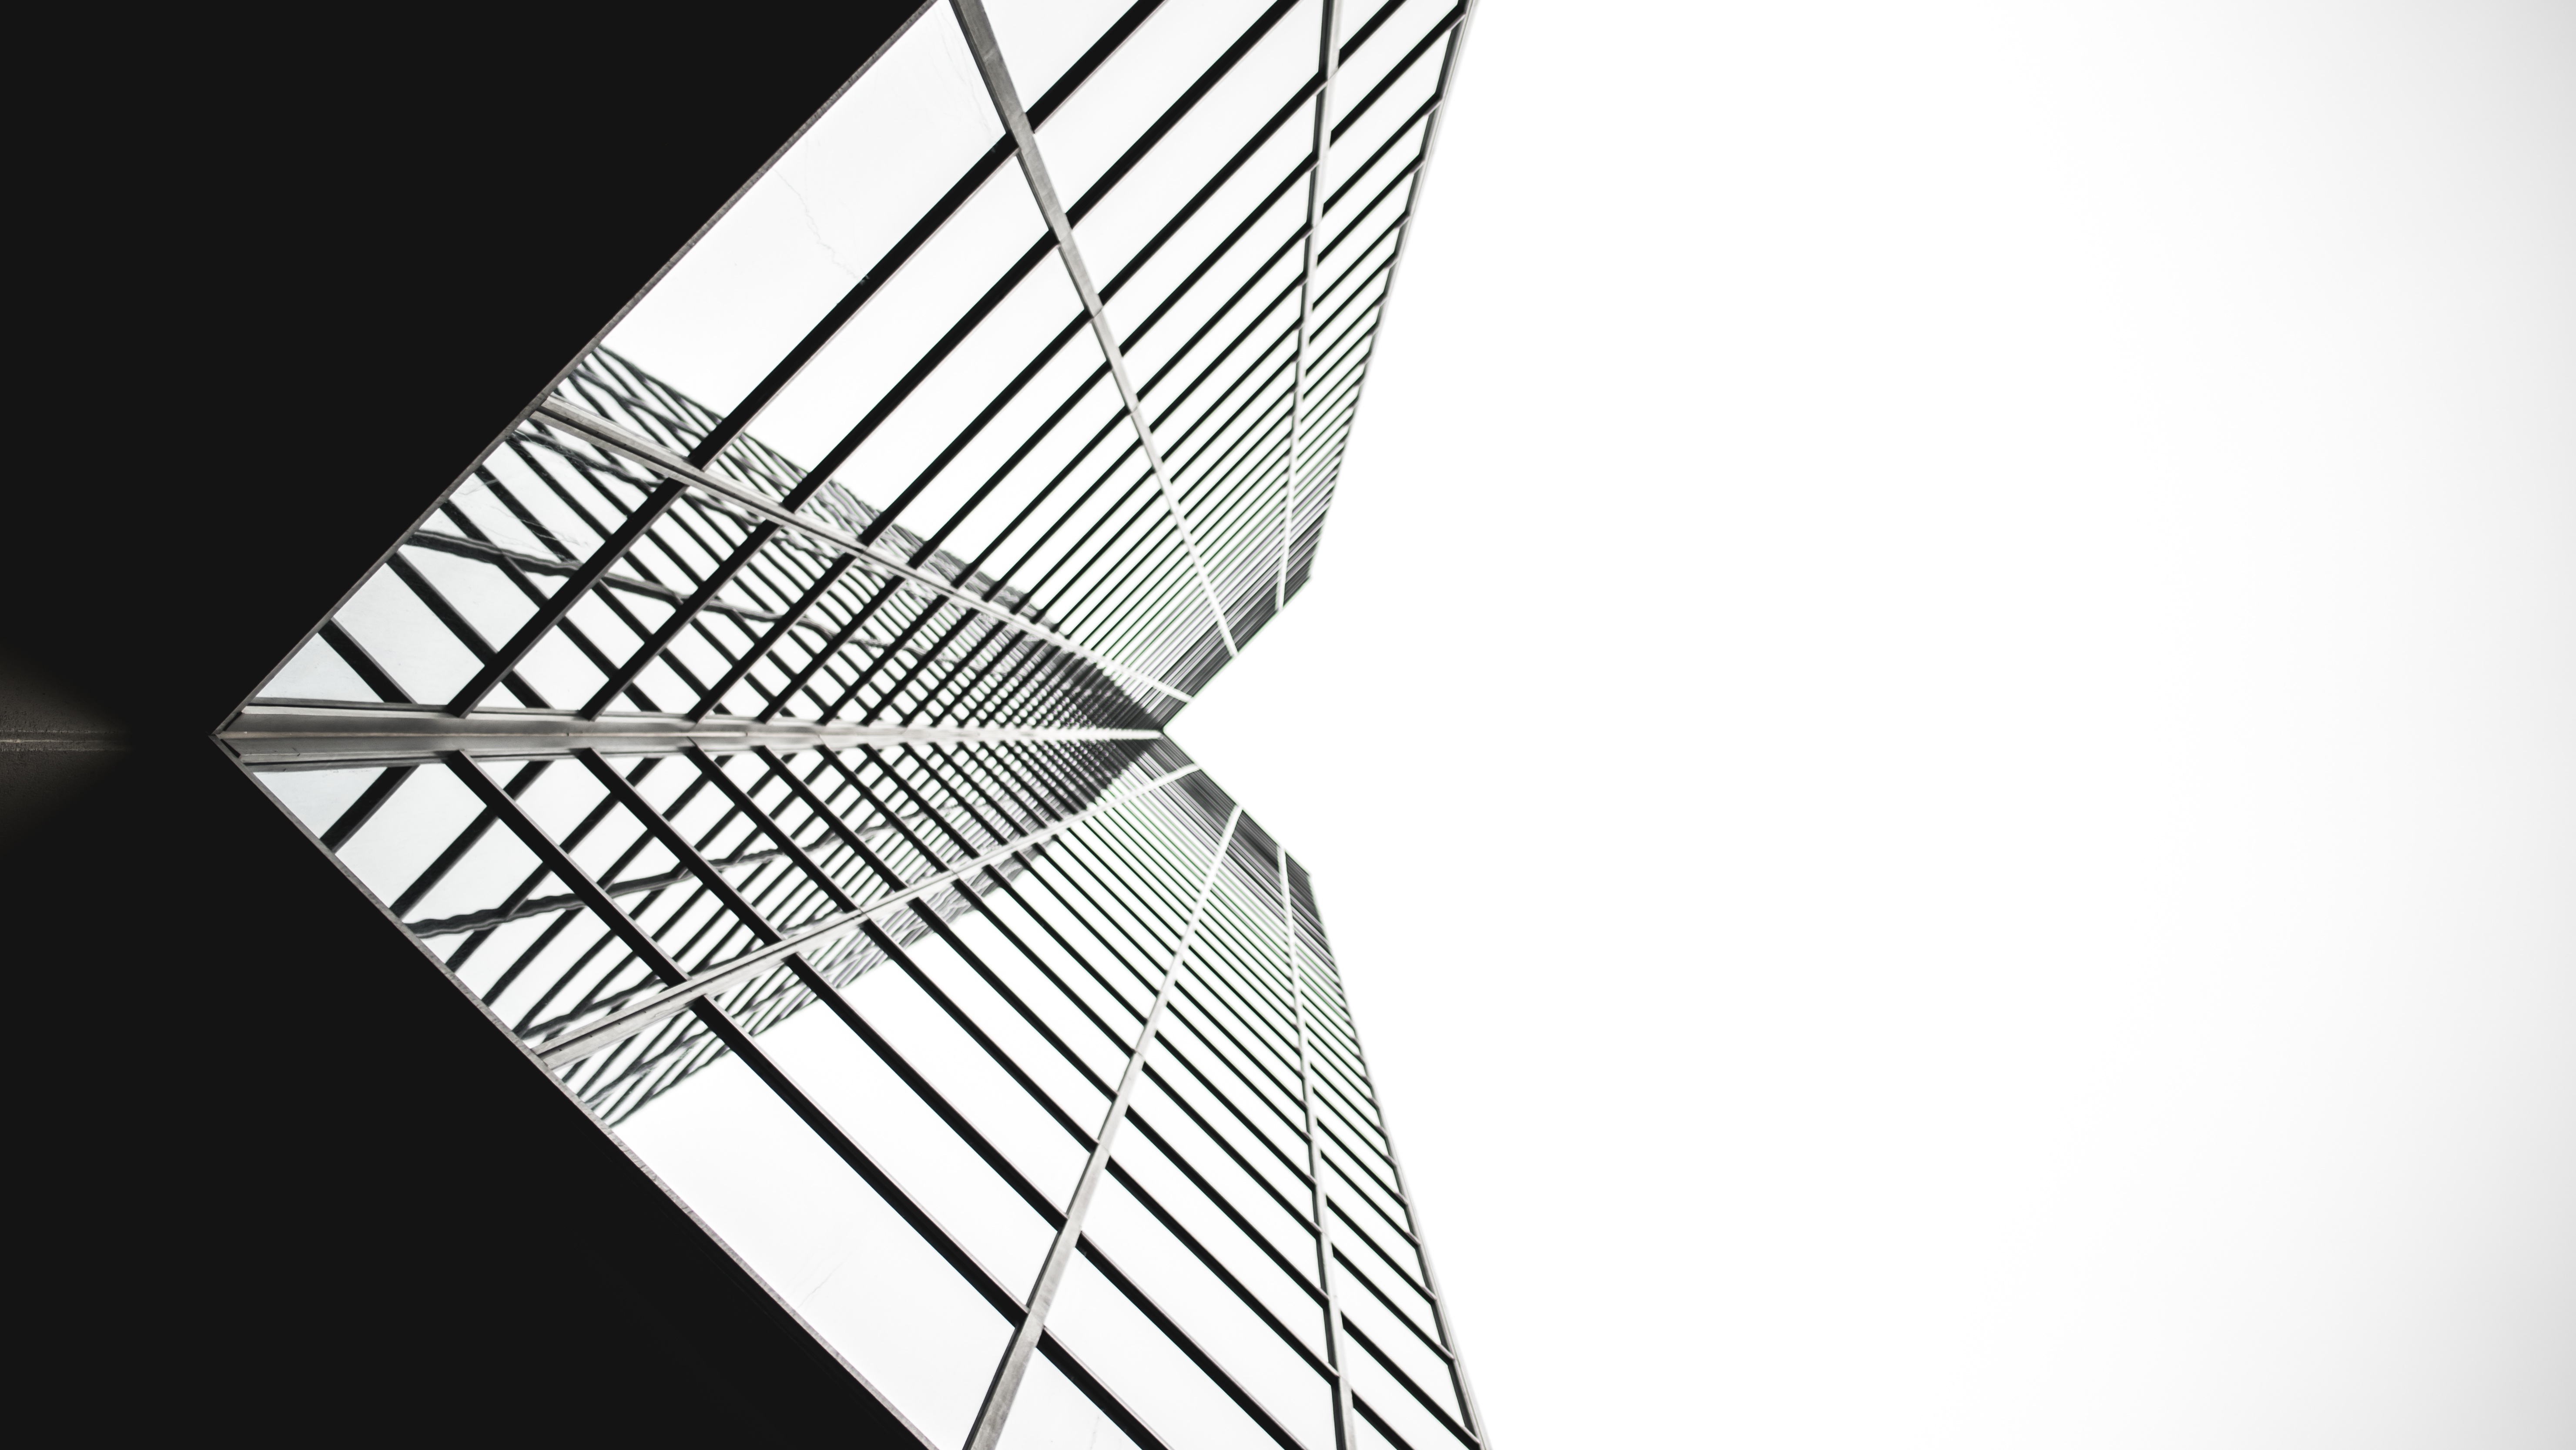
wing, black and white, architecture, window, building, skyscraper, pattern, line, reflection, monochrome, modern architecture, sketch, drawing, illustration, design, symmetry, shape, monochrome photography